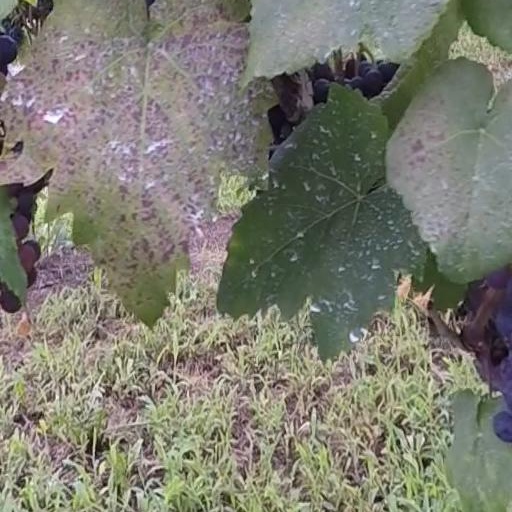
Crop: grape